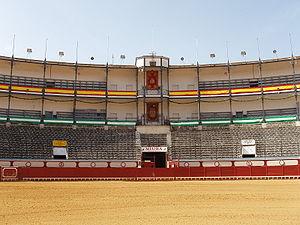
El Puerto de Santa María est une ville d’Espagne, dans la province de Cadix, communauté autonome d’Andalousie.